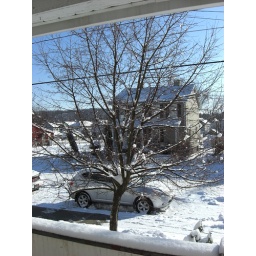
lots of snow in front of our house (not my car though)